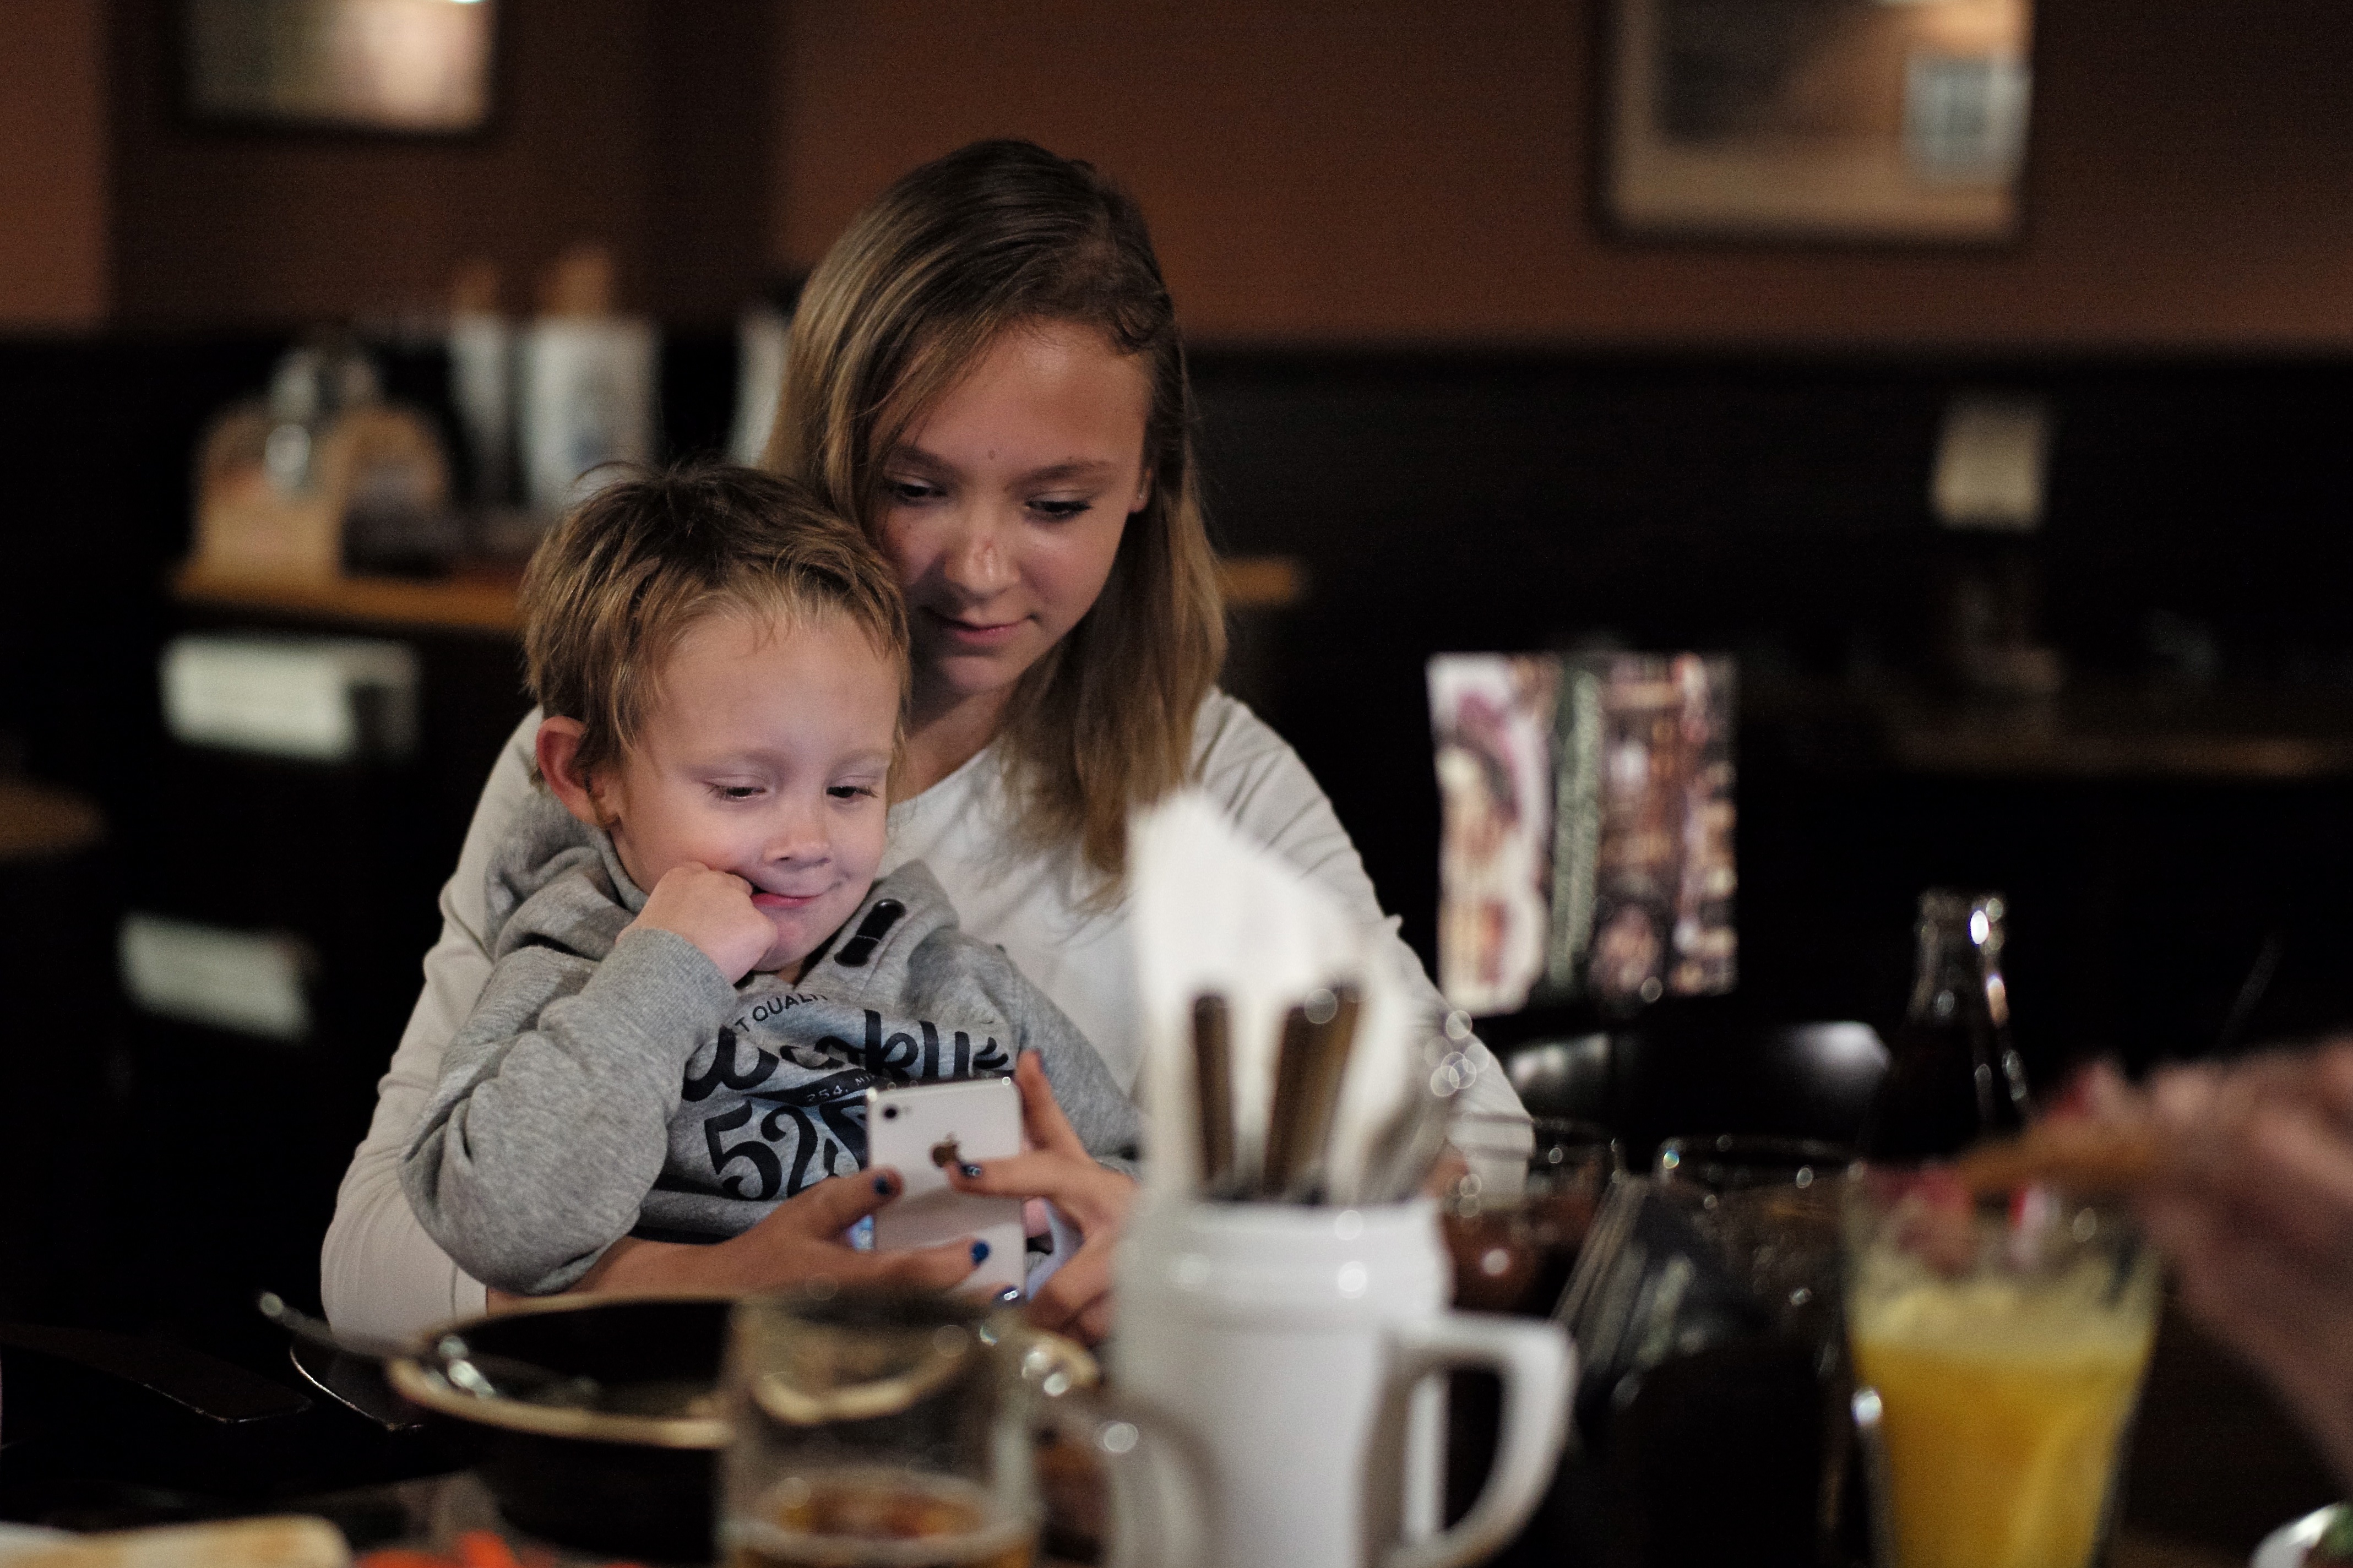
meal, sense